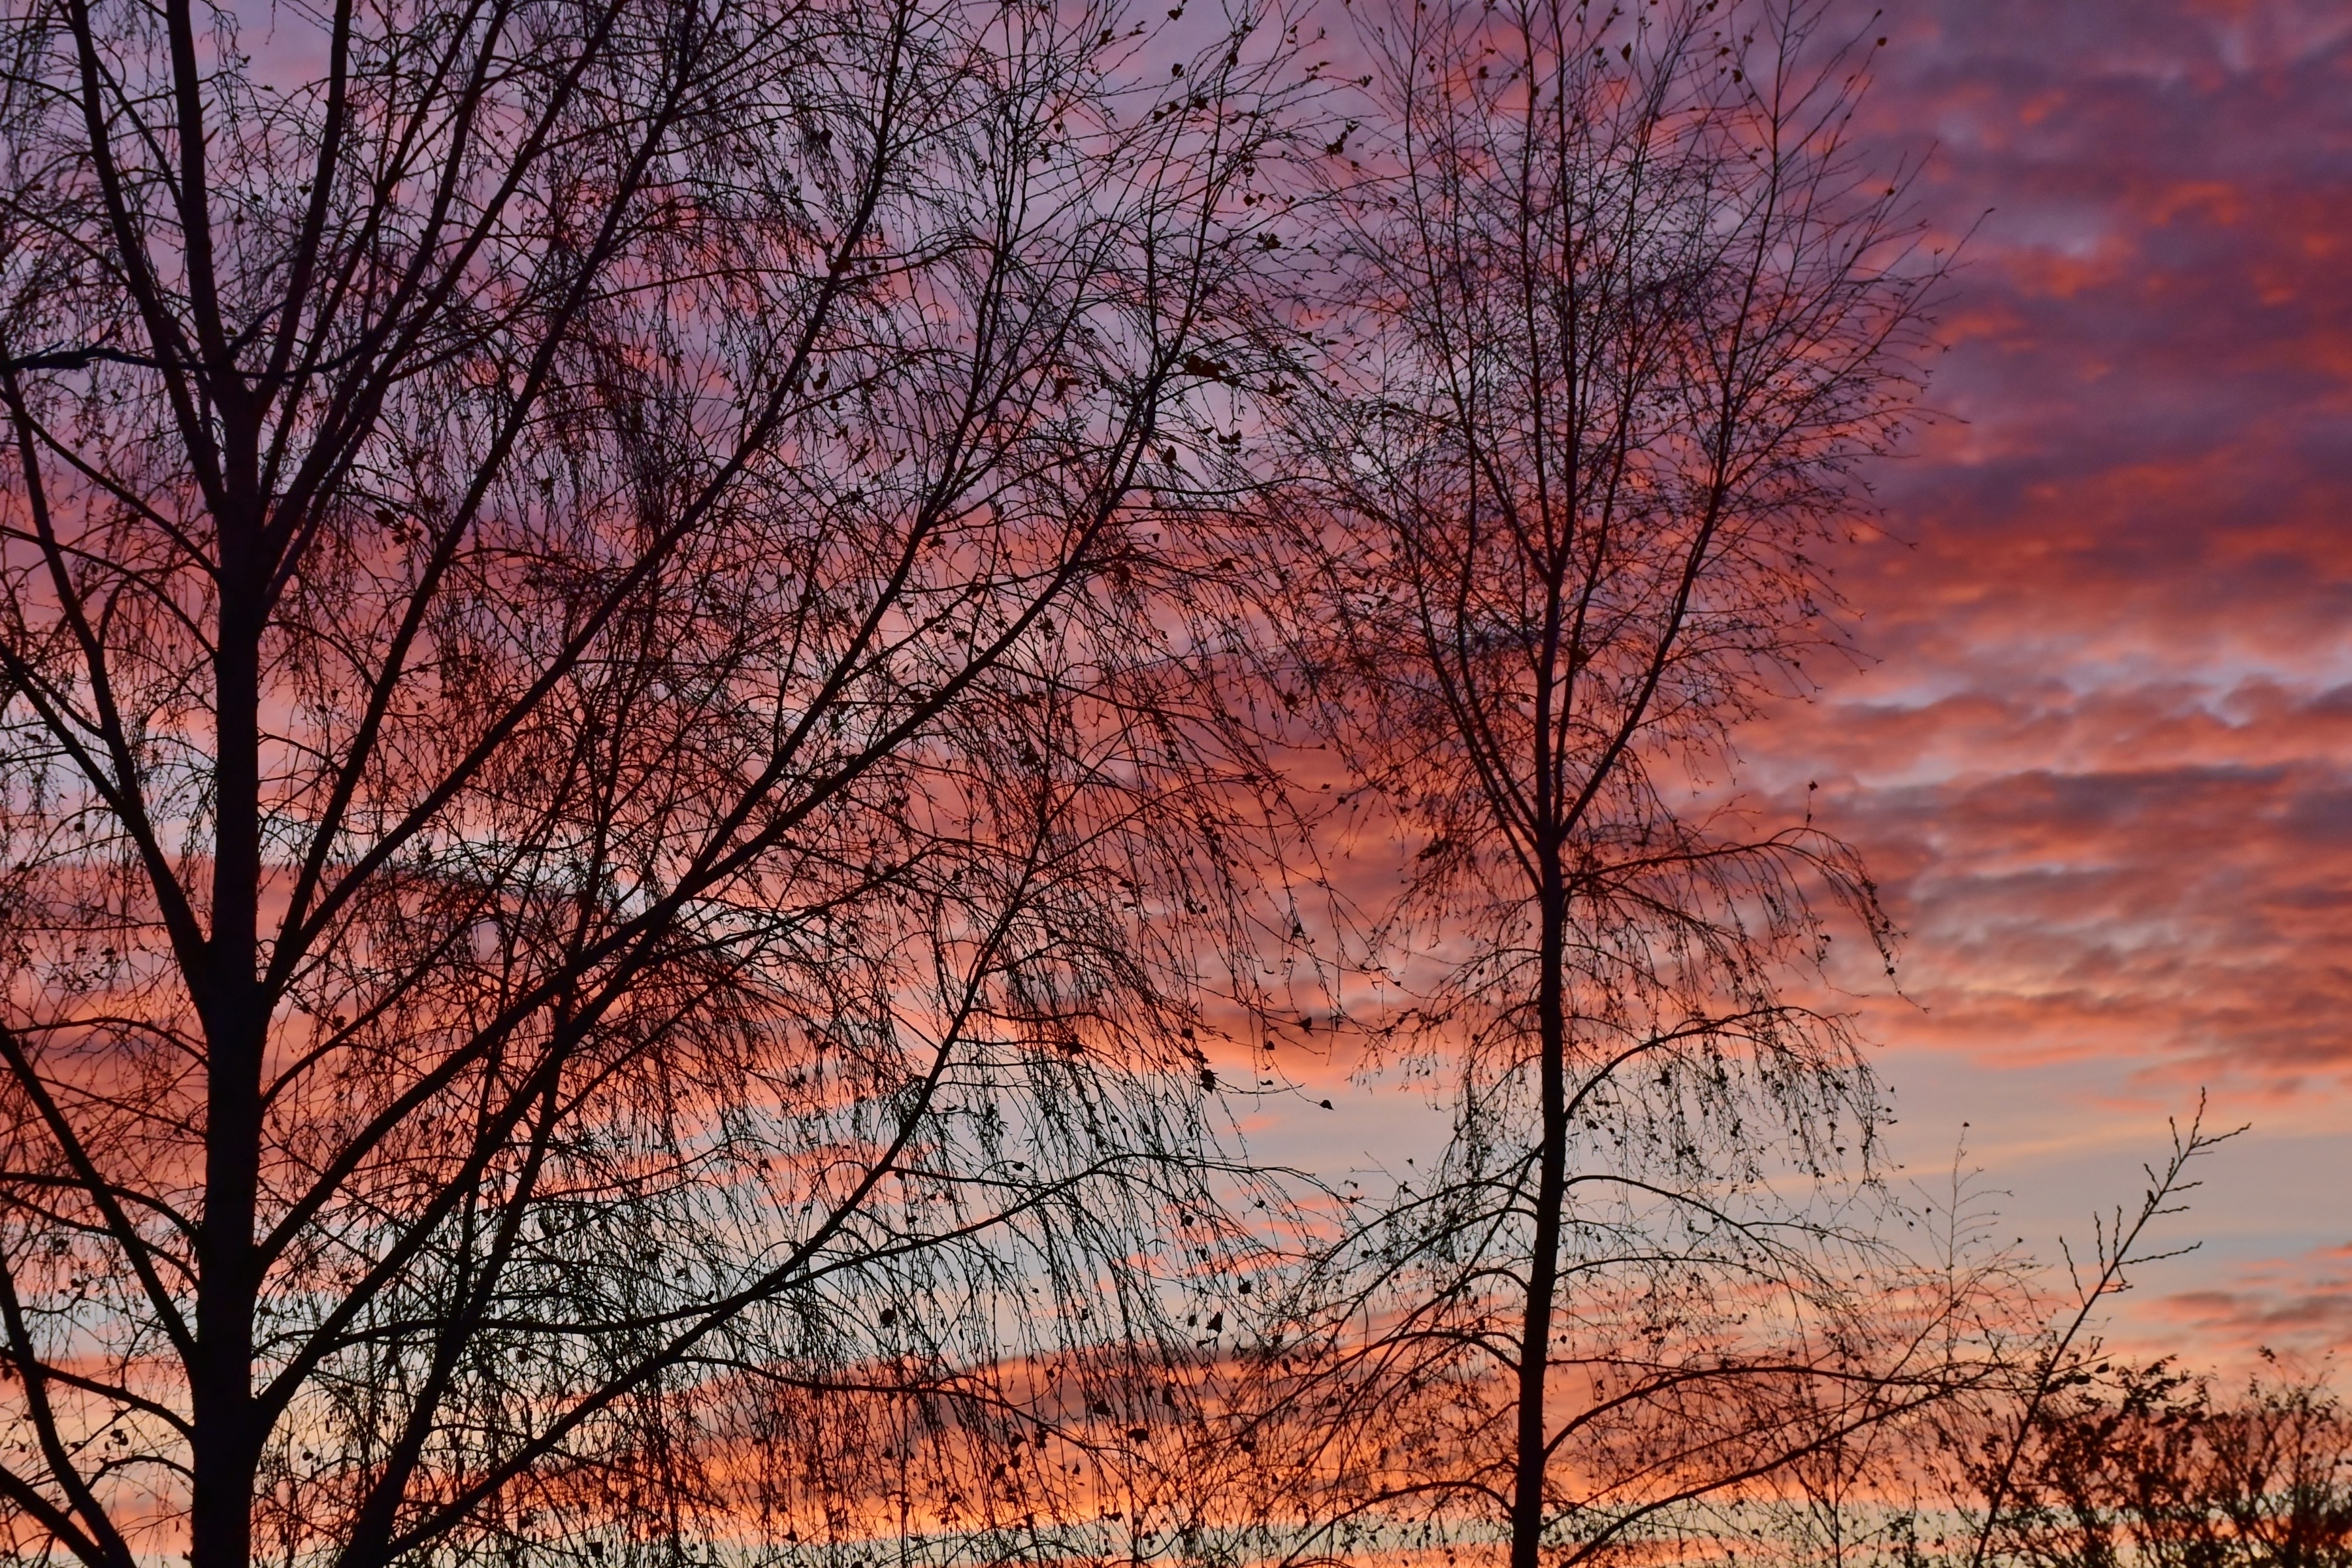
landscape, tree, branch, winter, cloud, plant, sky, sunrise, sunset, morning, leaf, flower, frost, dawn, dusk, evening, red, autumn, season, clouds, abendstimmung, atmospheric, afterglow, evening sky, atmospheric phenomenon, woody plant